Abu Bakar Ba'asyir

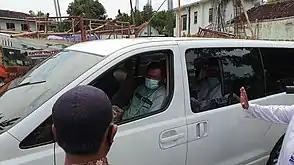
Abu Bakar Ba'asyir (center) accompanied by his son, Abdulrohim (front, wearing blue) upon arrival at Pondok Pesantren Al Mukmin Ngruki in Sukoharjo, Central Java.

In January 2019 it was rumored that president Joko Widodo was considering the release of Bashir due to old age and declining health. The move was seen as controversial in Indonesia as part of a growing number of actions taken by Widodo to appease Indonesia's conservative Muslims ahead of the 2019 presidential election. However, on January 23, after pressure from Australia and the families of victims of the Bali bombing, the move to release Bashir was cancelled as he refused to pledge allegiance to the state ideology of Pancasila which was one of the terms of his release.